Strand Hotel (Chicago)

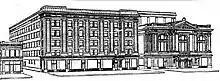
1914 depiction of the hotel in the "Chicago Tribune"

The hotel was added to the National Register of Historic Places on January 29, 2013.